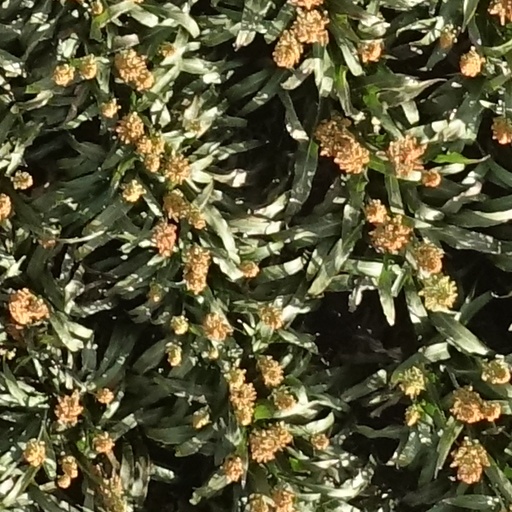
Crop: sorghum